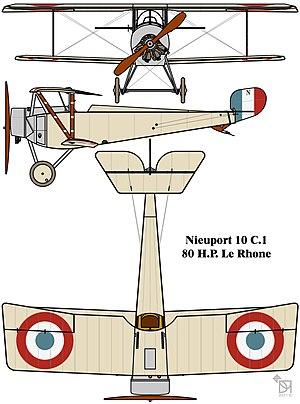
Le Nieuport X était un avion de reconnaissance biplace français de la Première Guerre mondiale fabriqué par les usines Nieuport.